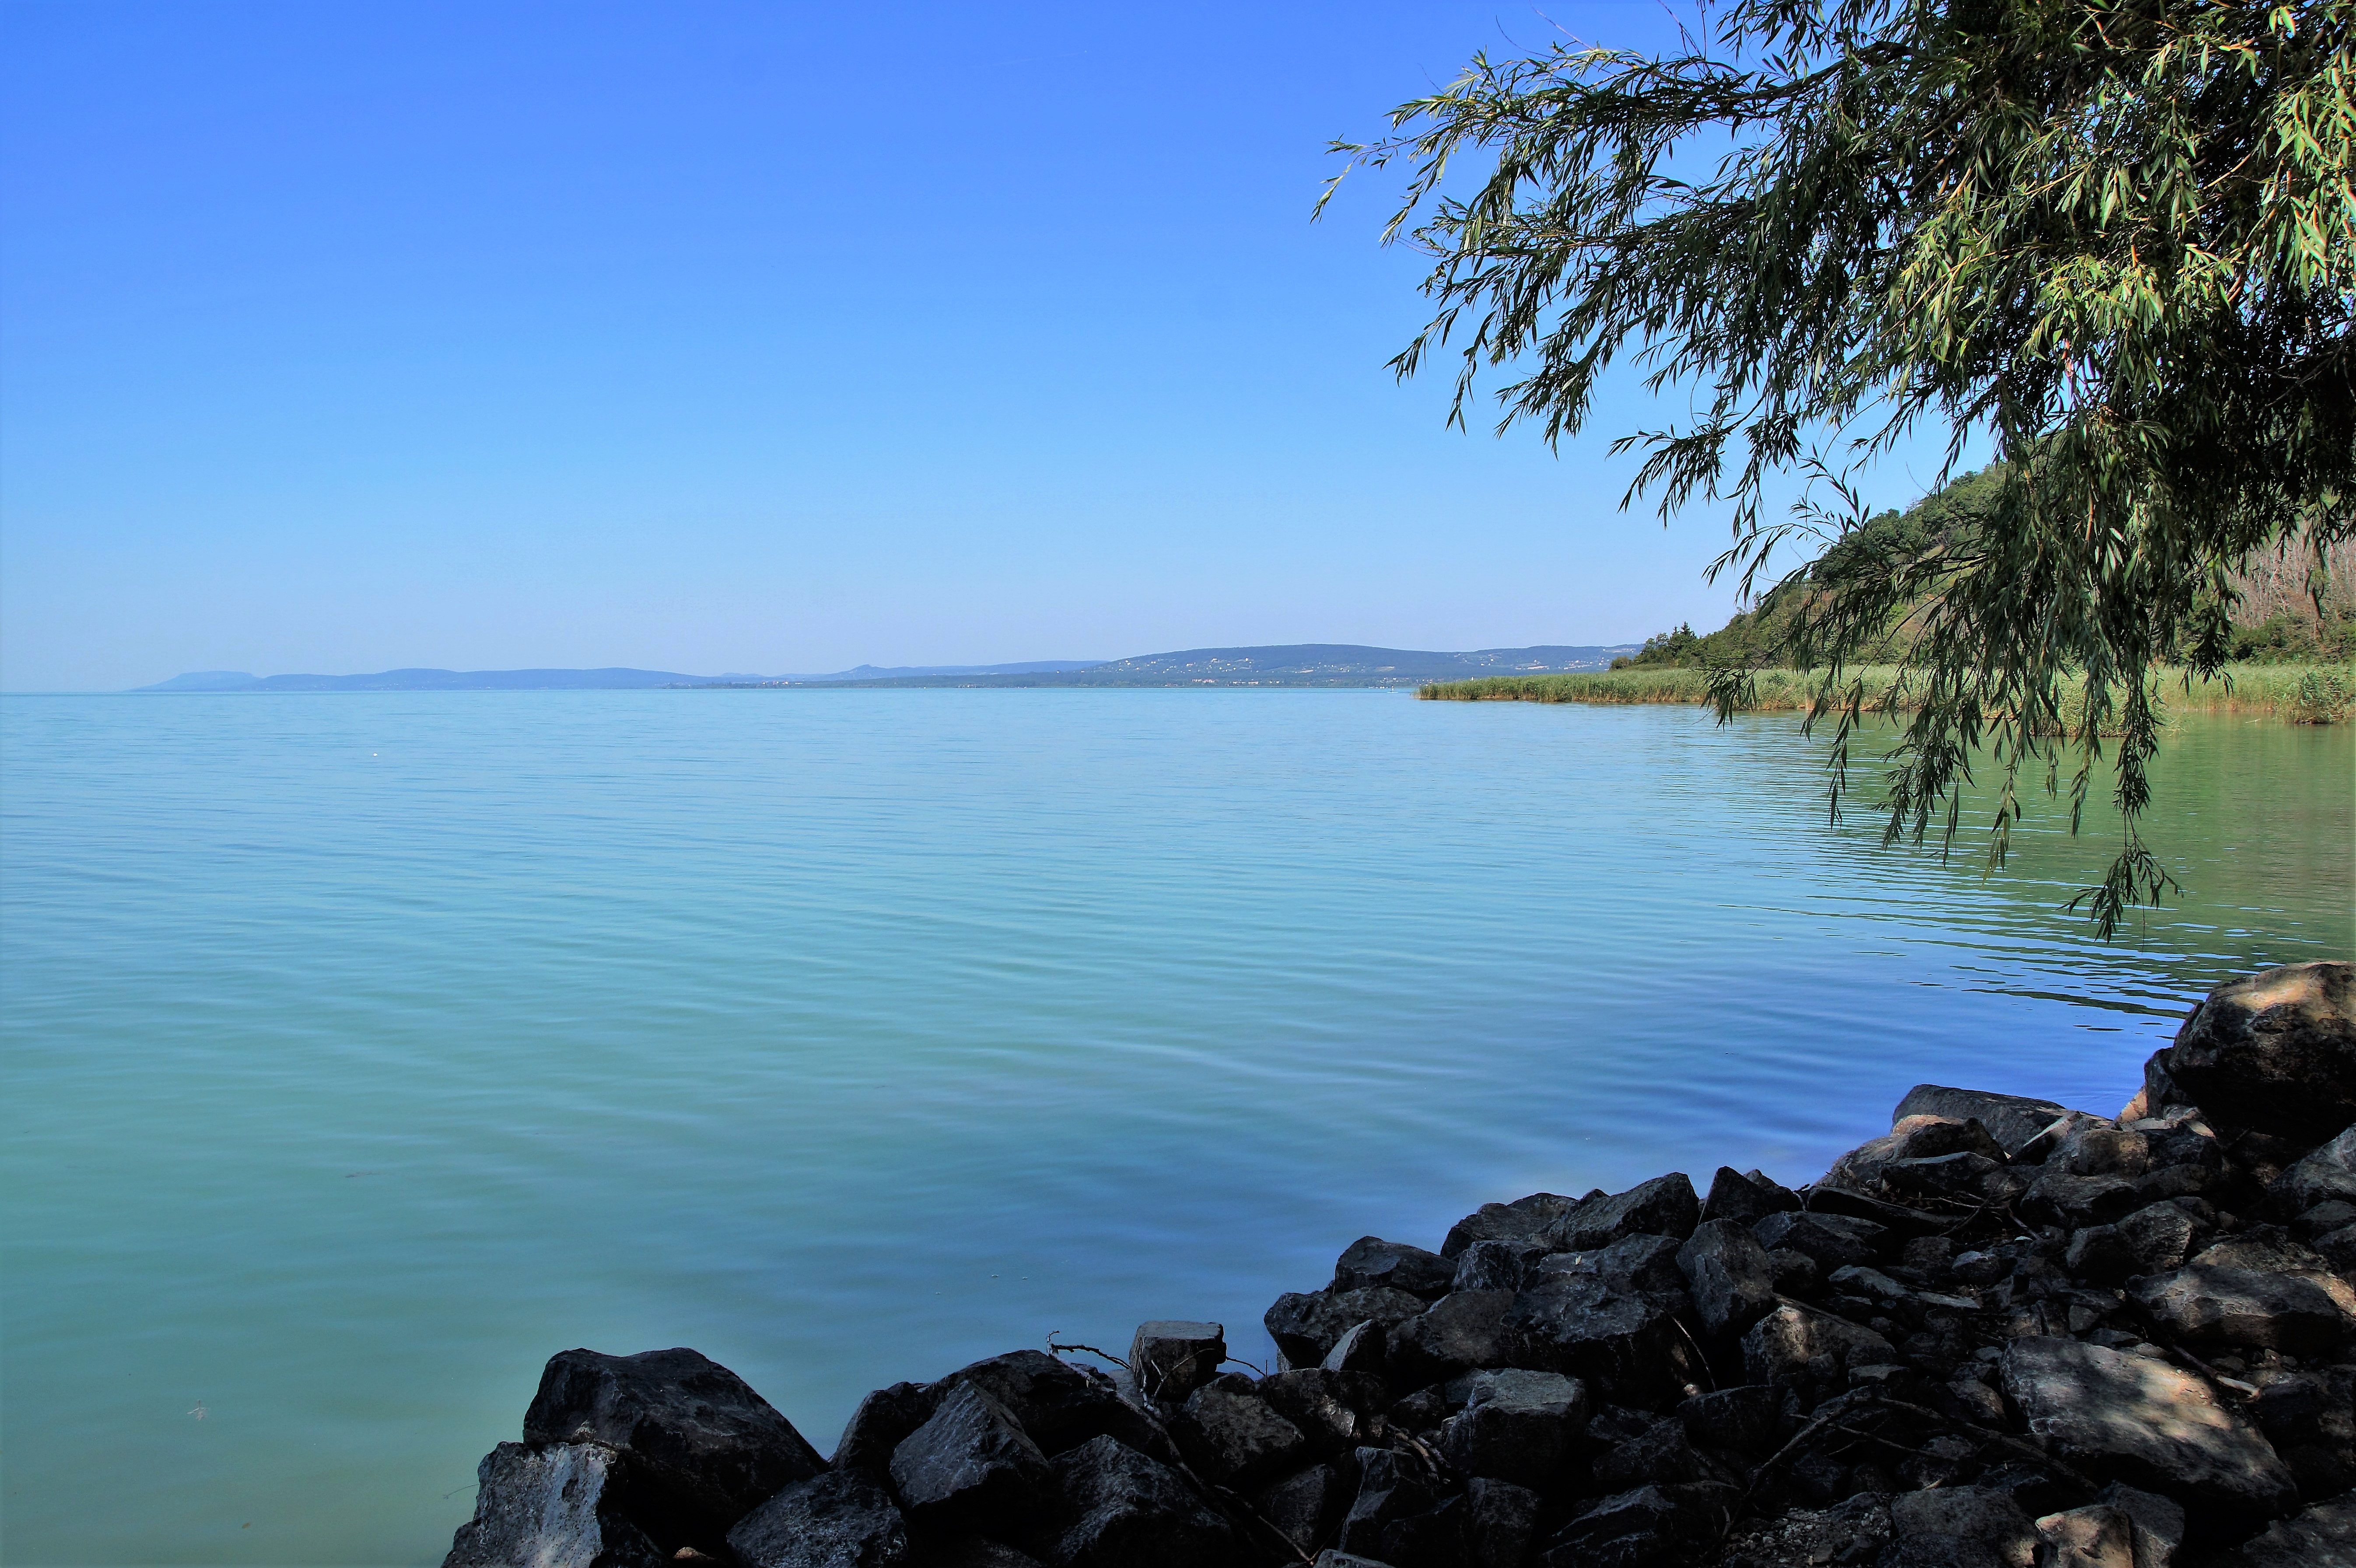
beach, sea, coast, rock, ocean, shore, lake, cove, lagoon, bay, reservoir, body of water, loch, balaton, islet, water area